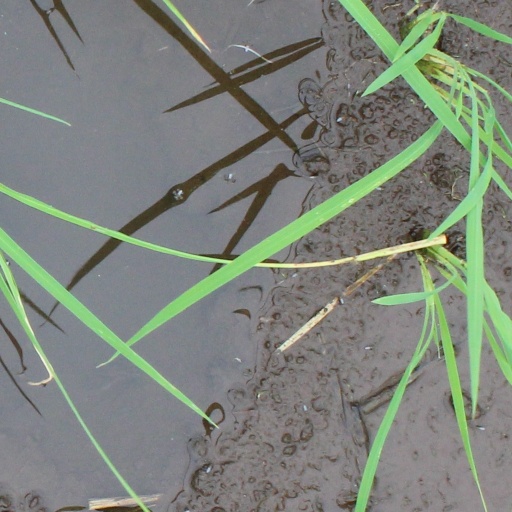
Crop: rice